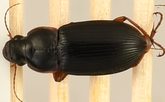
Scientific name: Harpalus pensylvanicus
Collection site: Konza Prairie Agroecosystem NEON (KONA), plot KONA_002